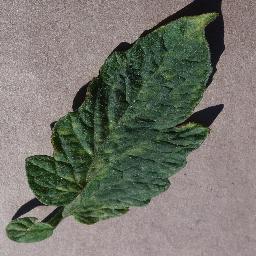
Label: Tomato___Leaf_Mold